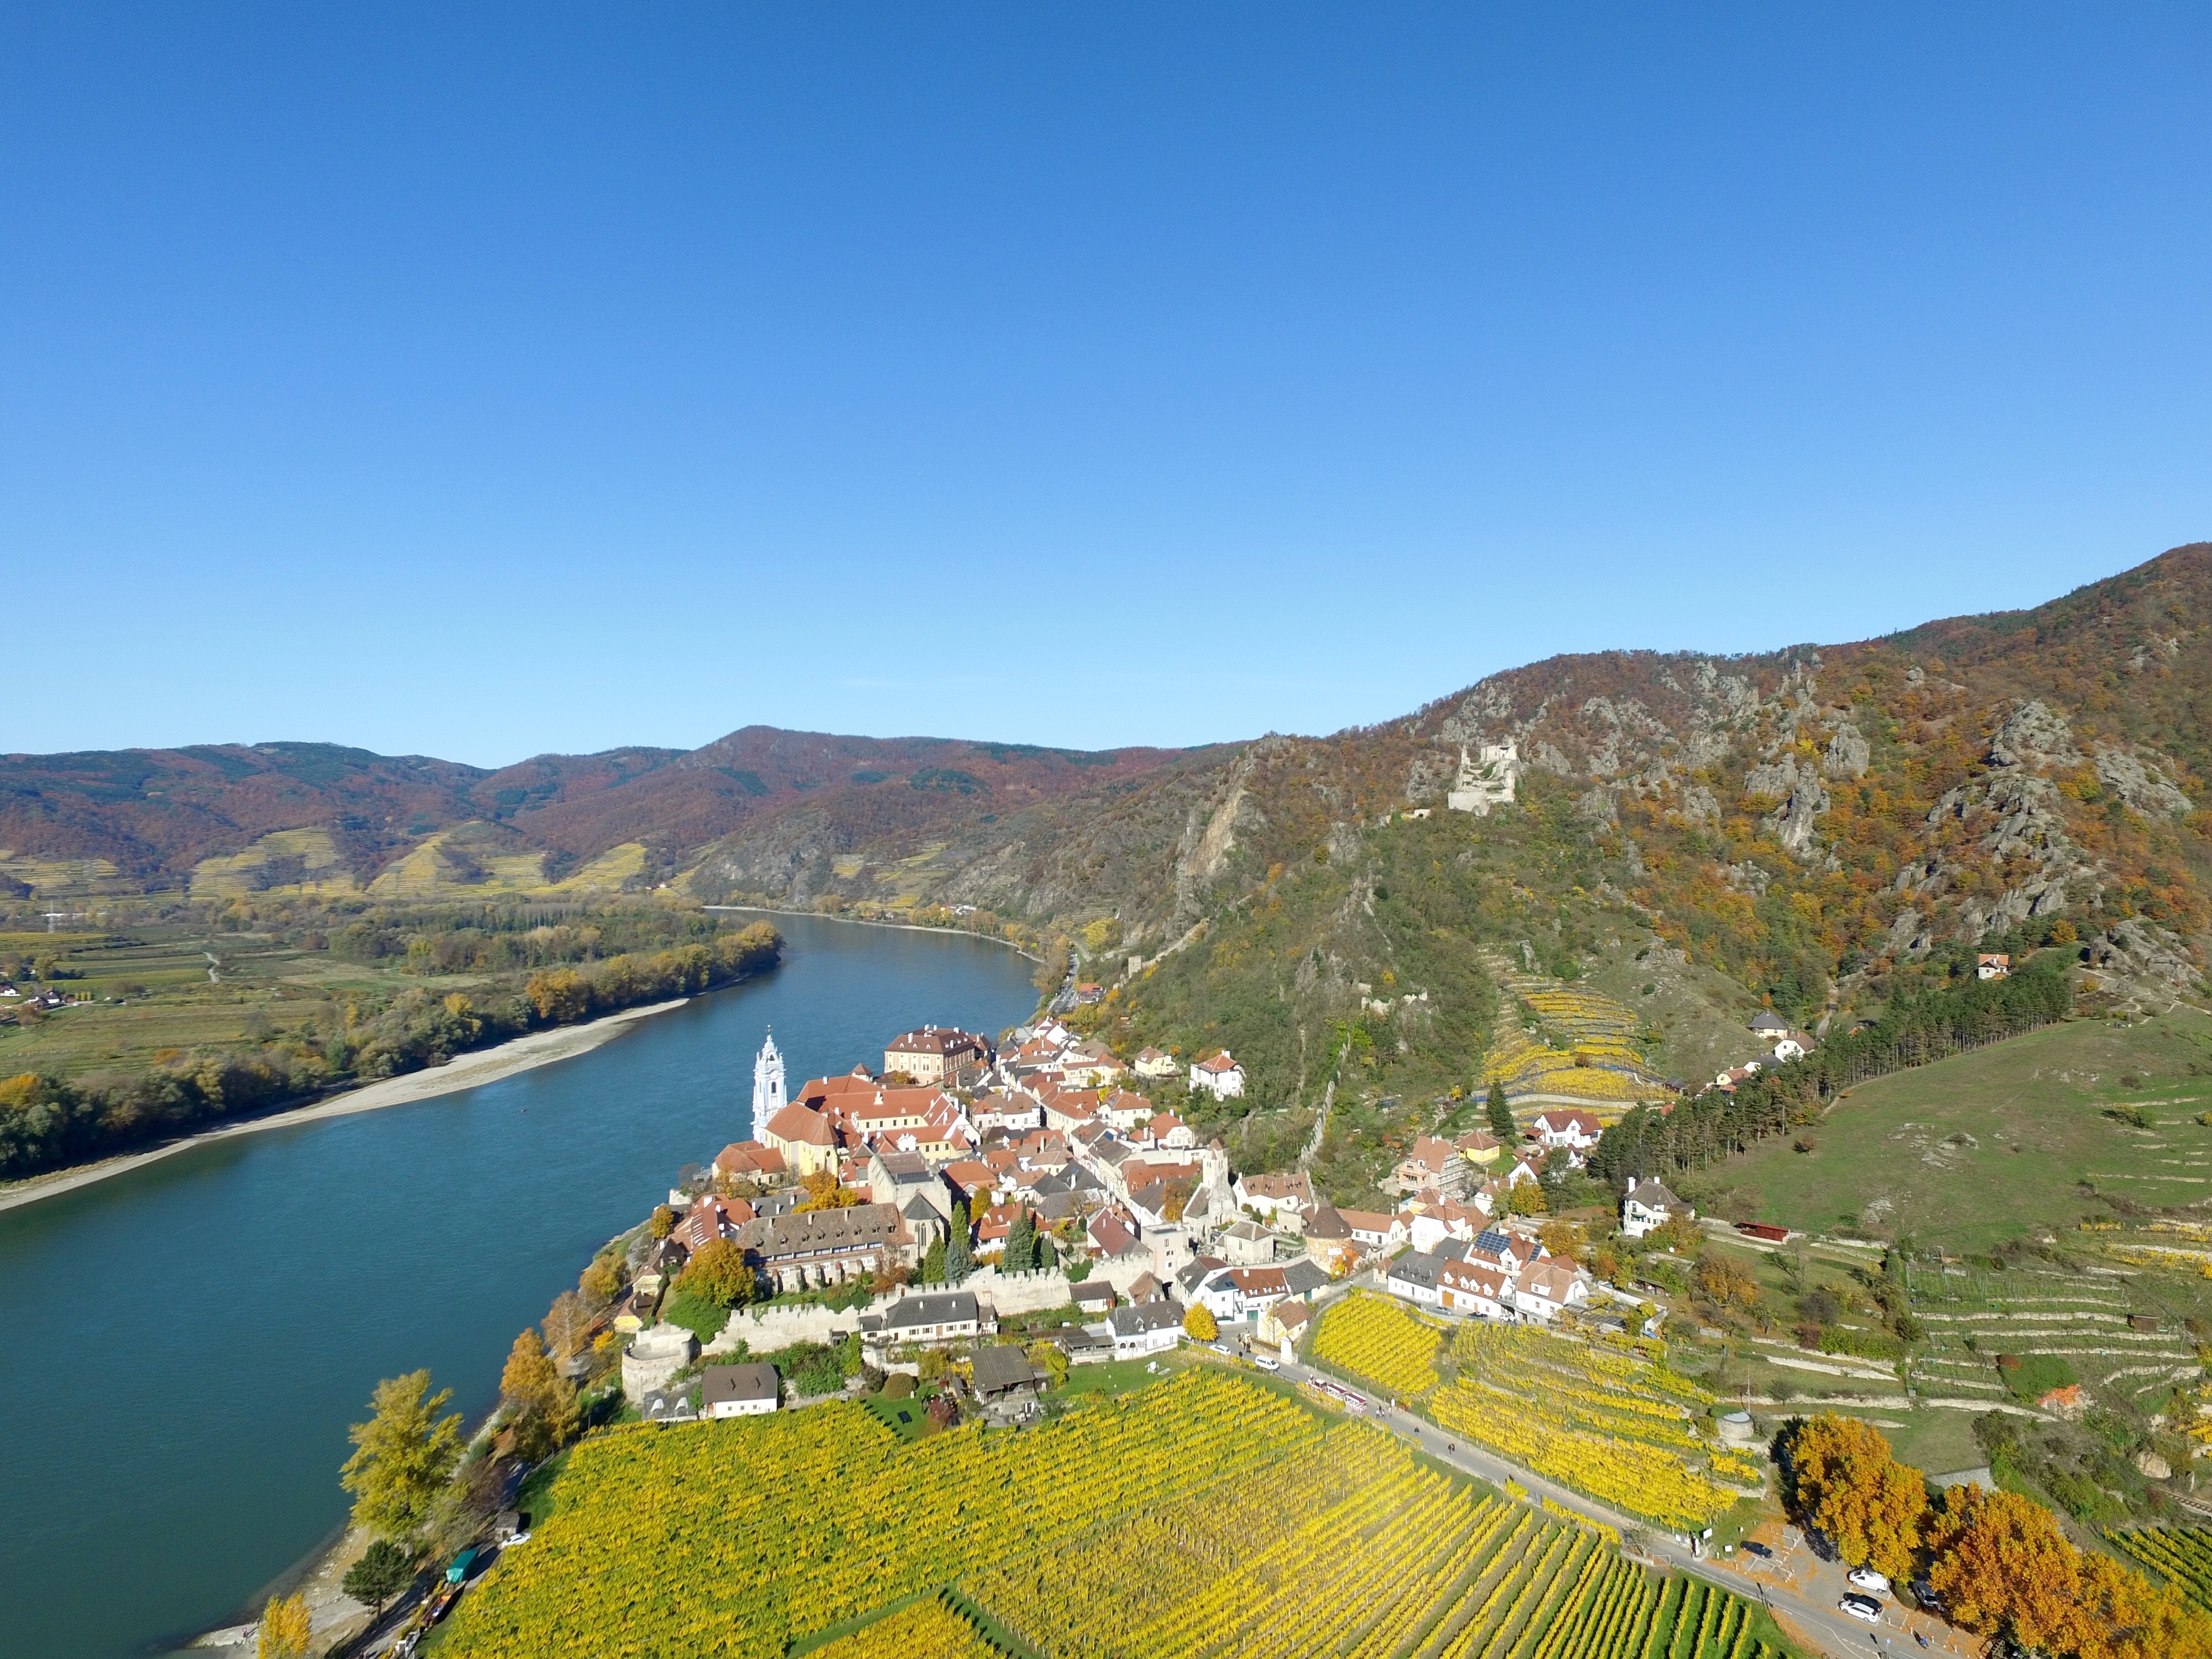
landscape, coast, mountain, hill, lake, town, river, valley, mountain range, panorama, village, reservoir, tourism, alps, plateau, aerial photography, mountainous landforms